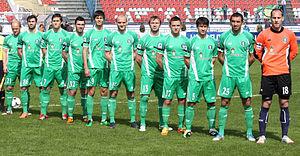
Le Tom Tomsk est un club de football russe basé à Tomsk.